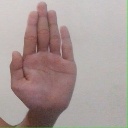
अक्षर: ध